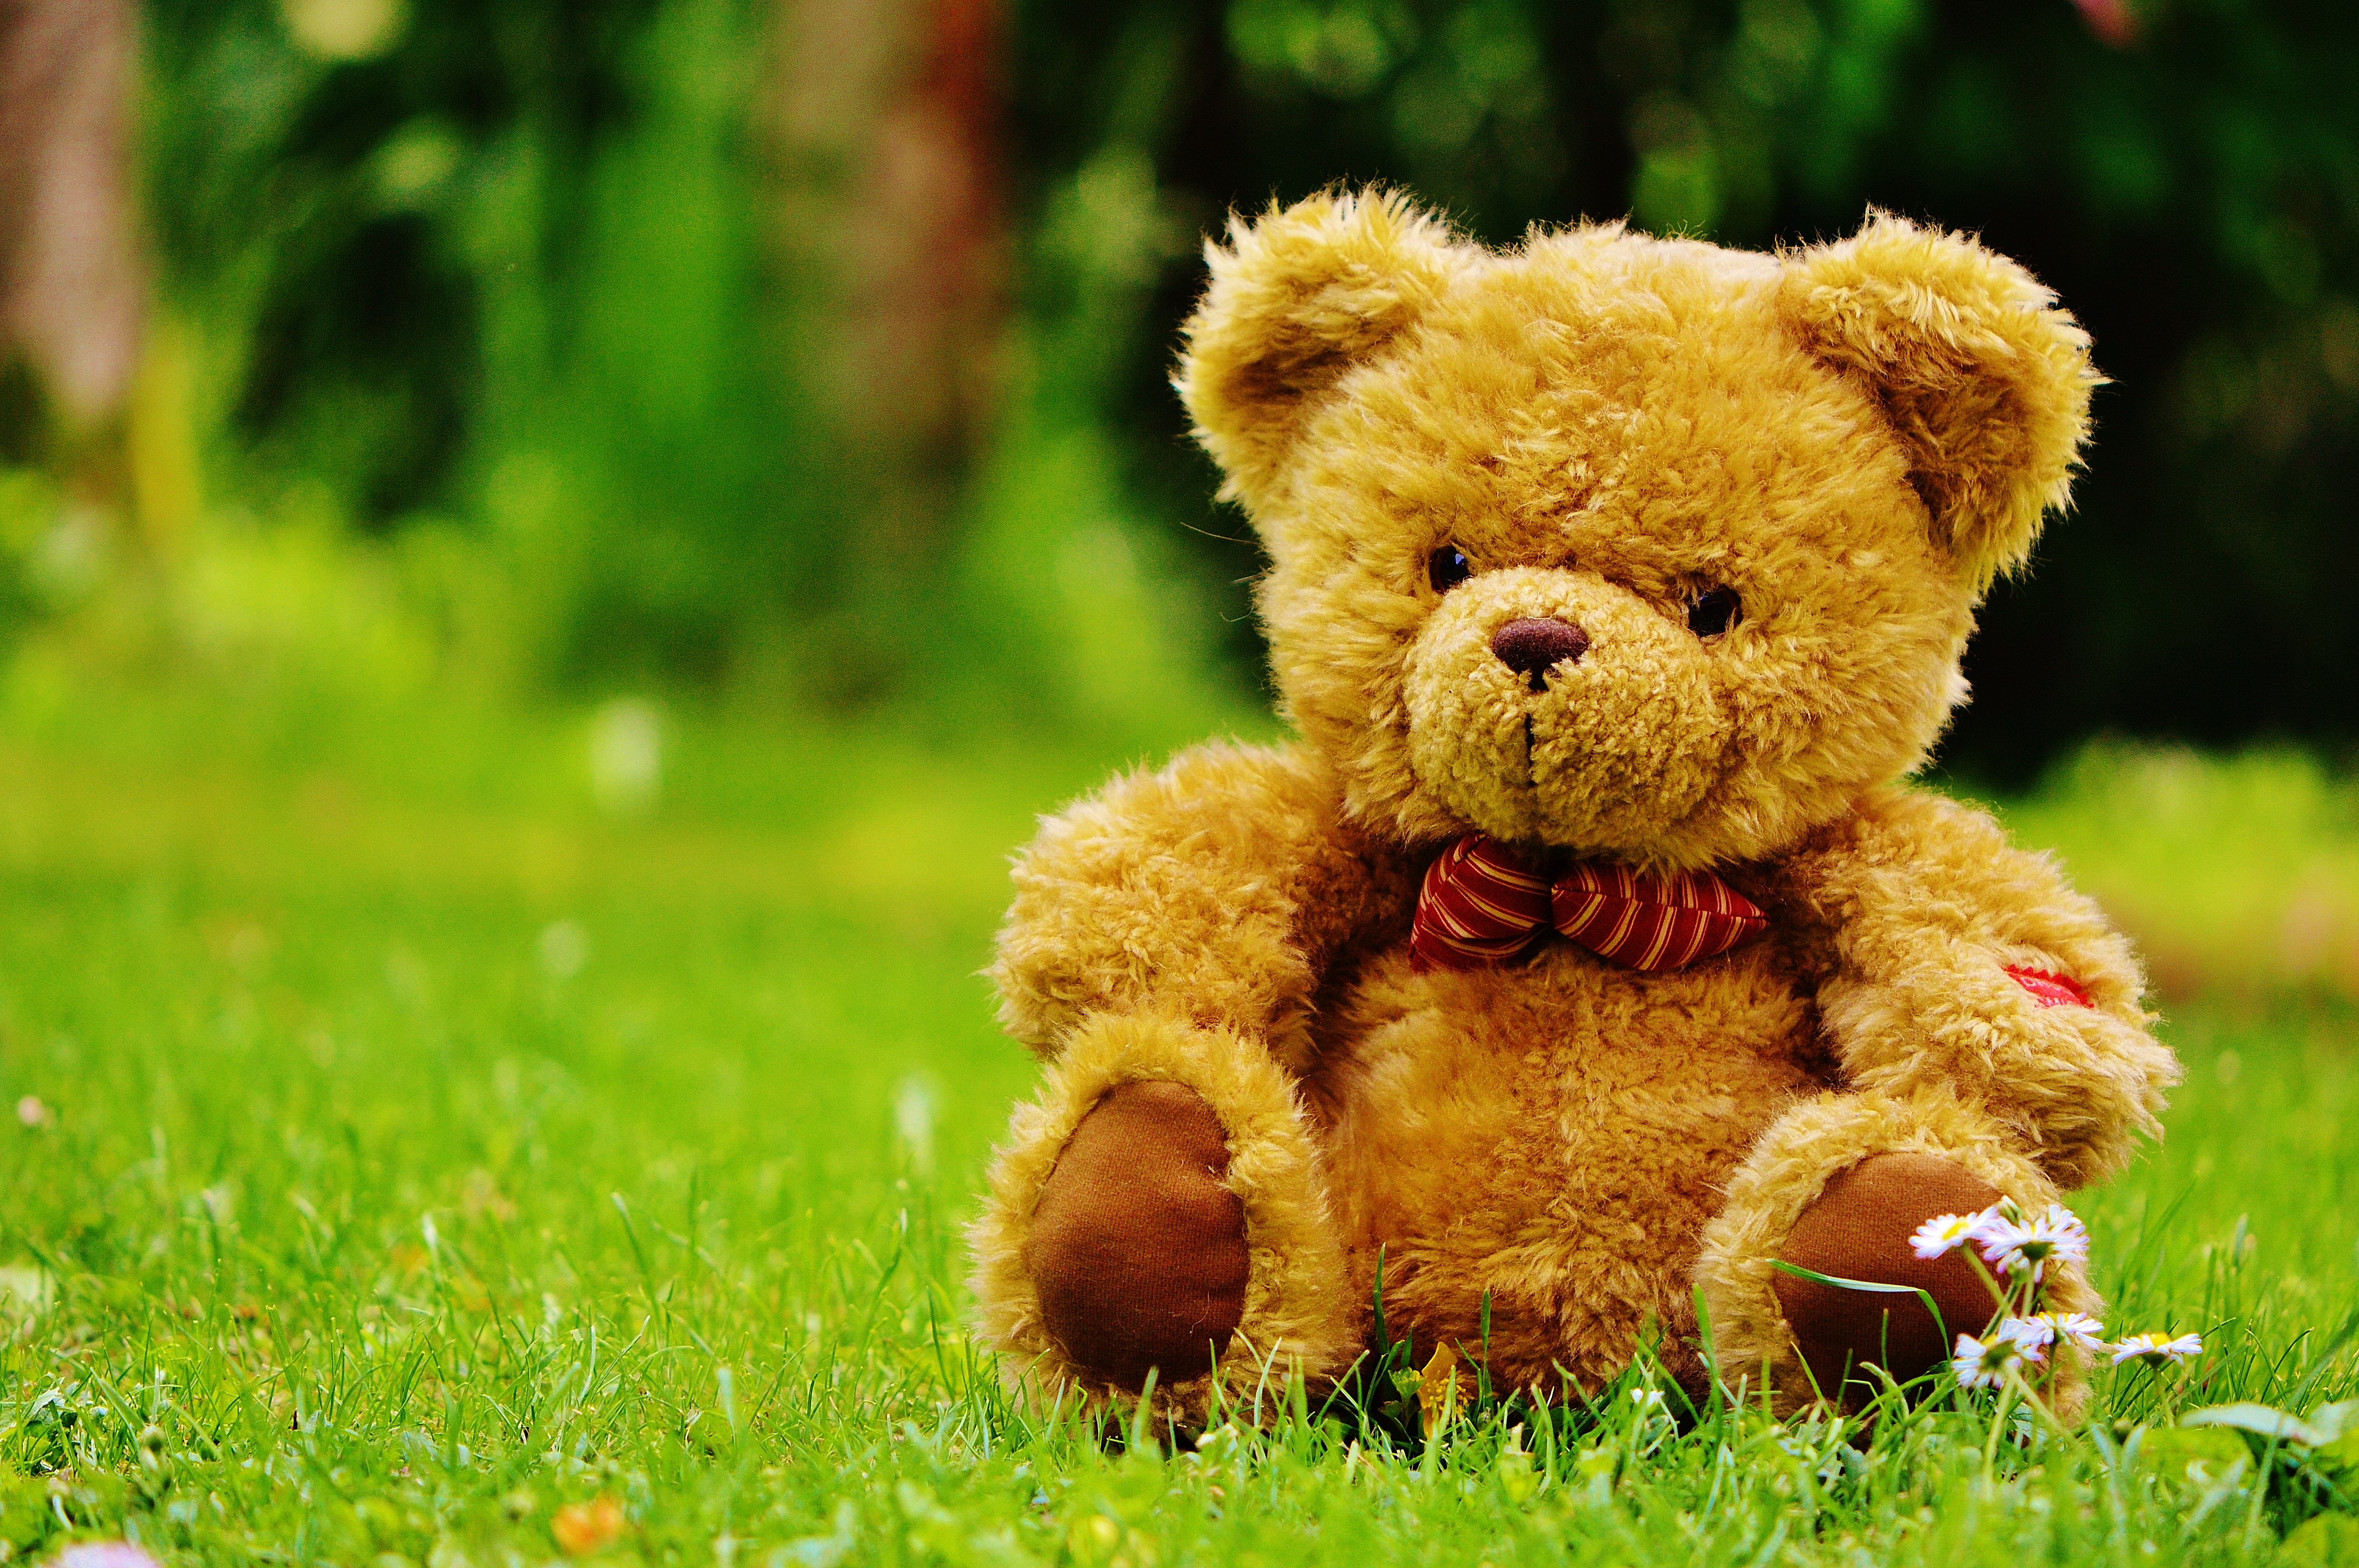
grass, meadow, play, sweet, animal, cute, bear, toy, teddy bear, children, toys, bears, funny, plush, stuffed animal, teddy, soft toy, purry, stuffed toy